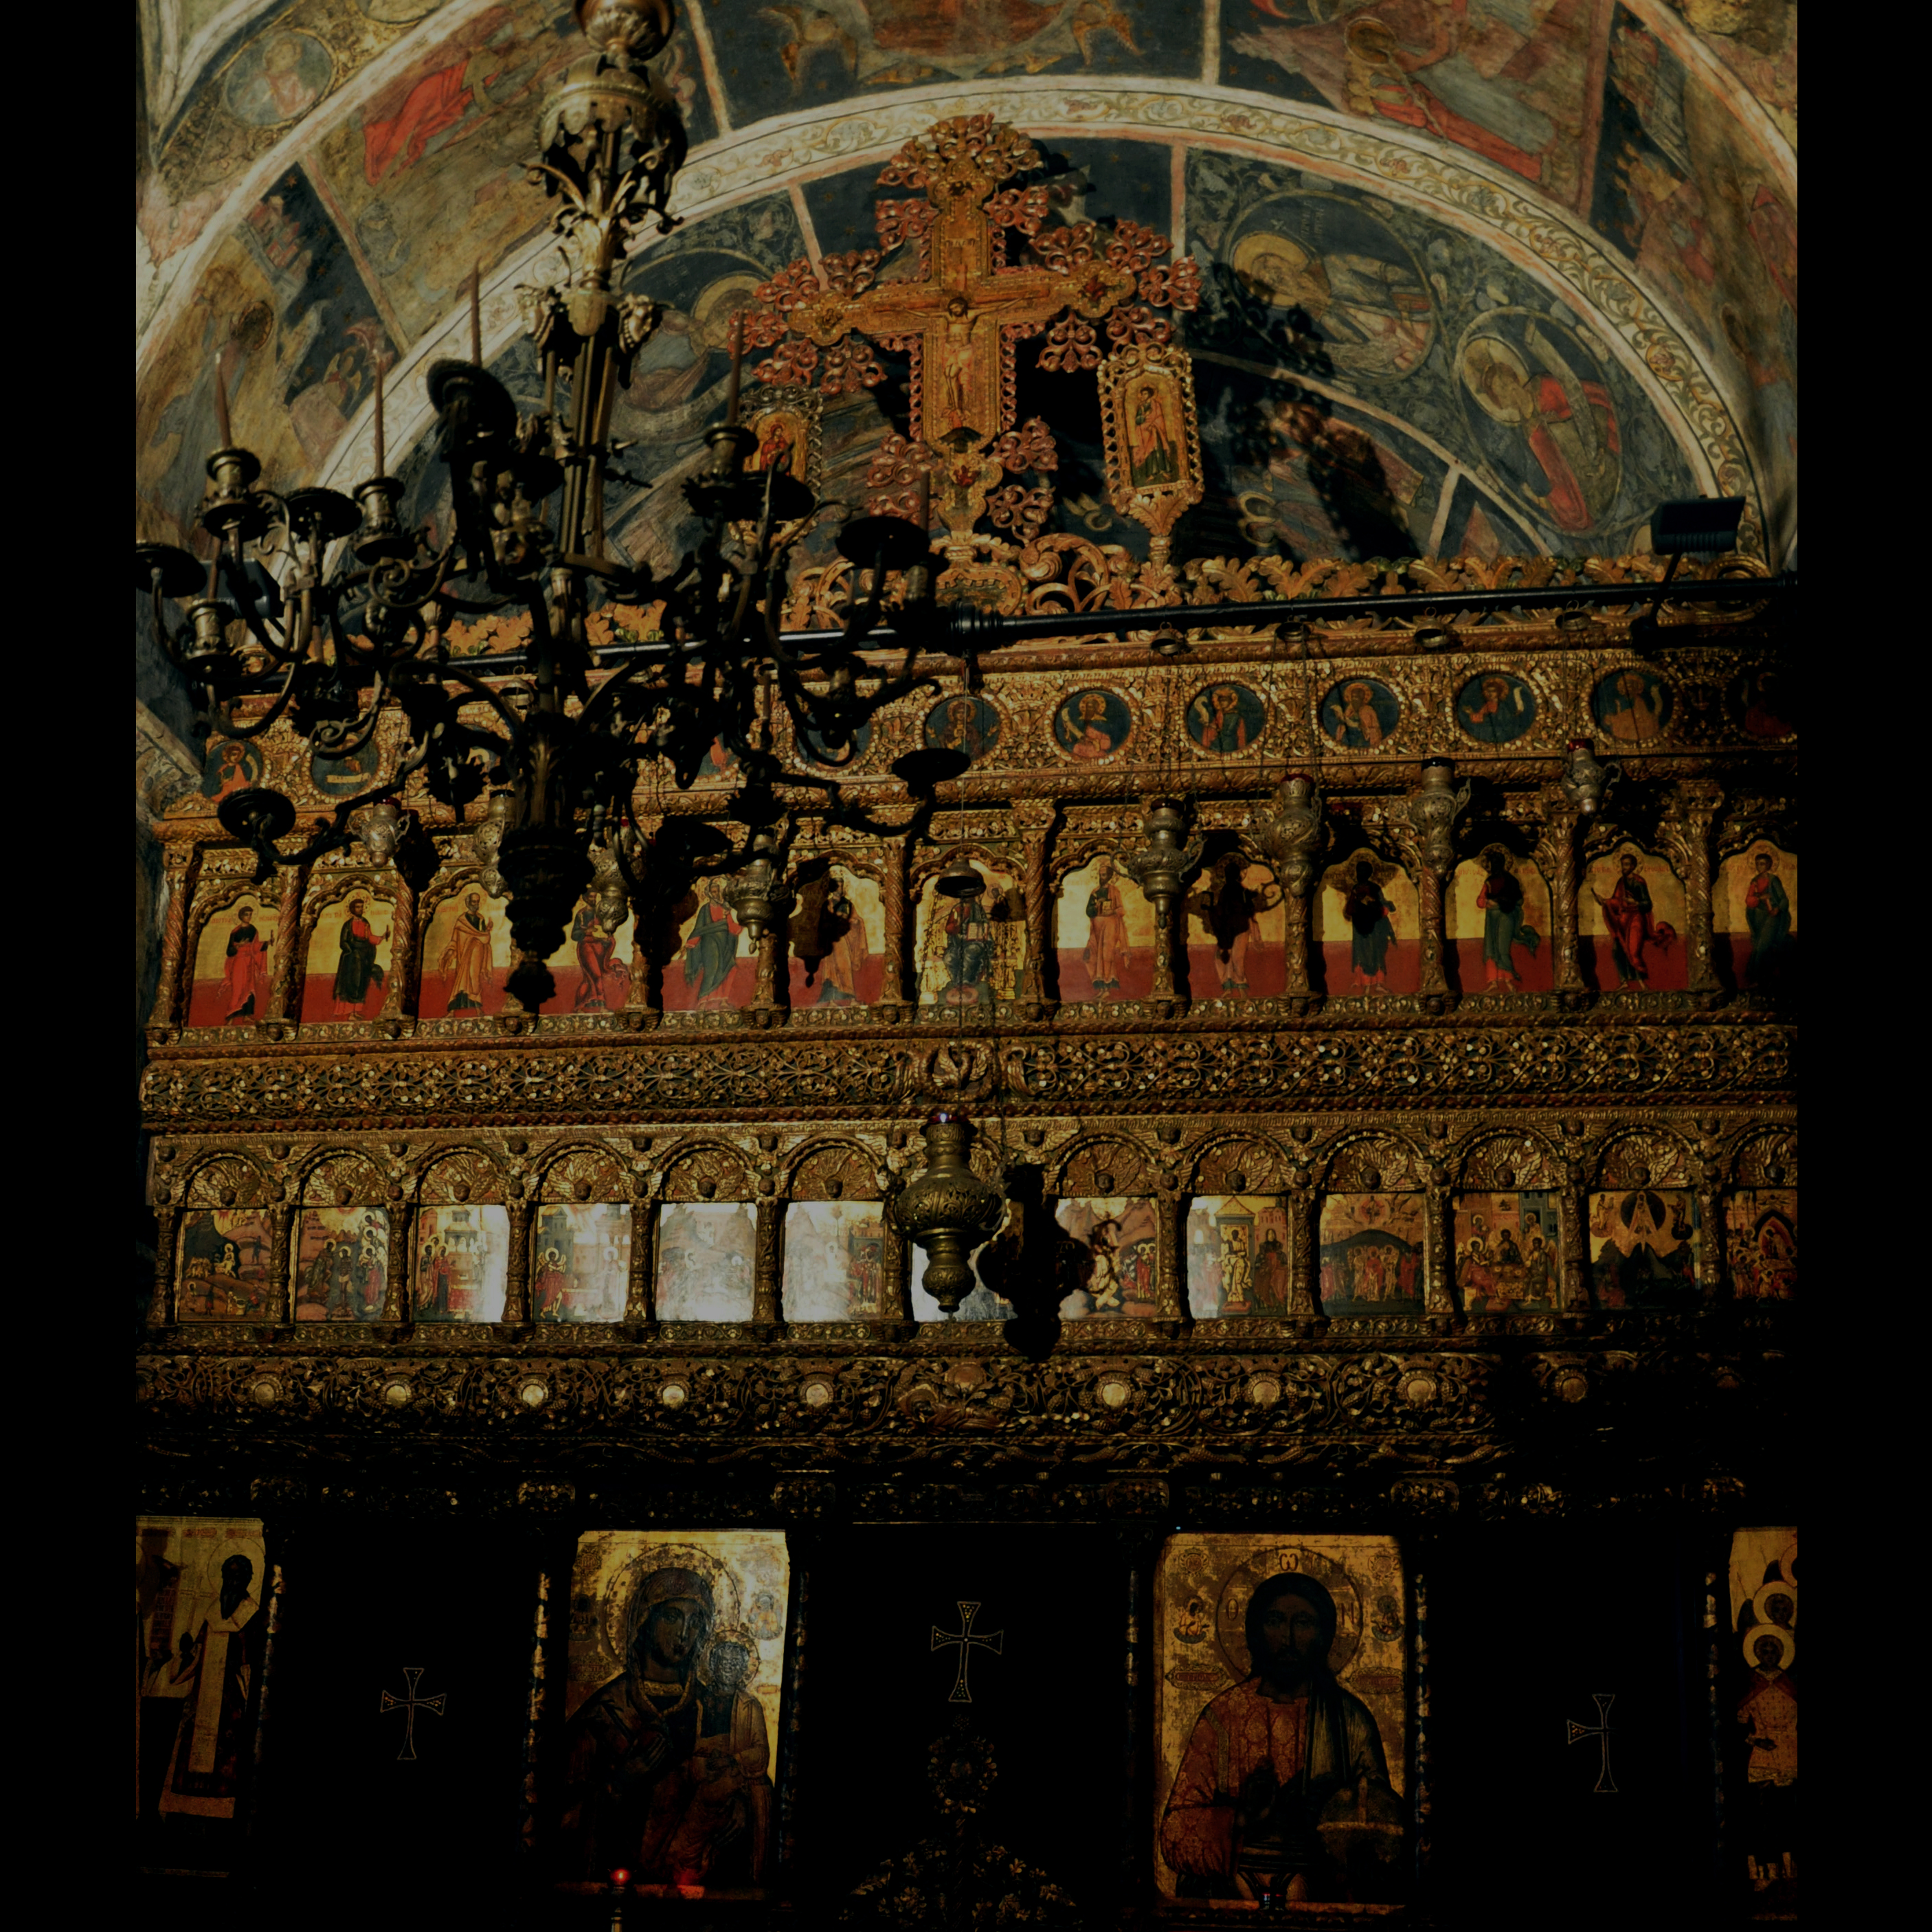
architecture, photography, building, photo, europe, religion, church, cathedral, christian, place of worship, photos, religious, free, art, cool image, de, monastery, symmetry, churches, fotografie, christianity, romana, orthodox, eastern, romania, bucharest, convent, bor, biserica, arhitectura, orthodoxy, romanian, ortodoxa, ortodox, manastirea, manastire, ortodoxia, ortodoxie, cretinism, cretin, ecclesiastical, bisericeasc, cladire, edificiu, bucuresti, centrulvechi, lipscani, stavro, stavropoleos, brancovenesc, 1724, ancient history